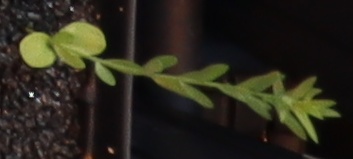
Label: Flax